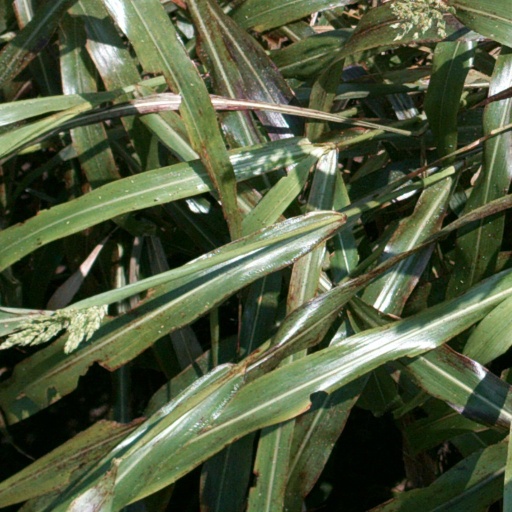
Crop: sorghum